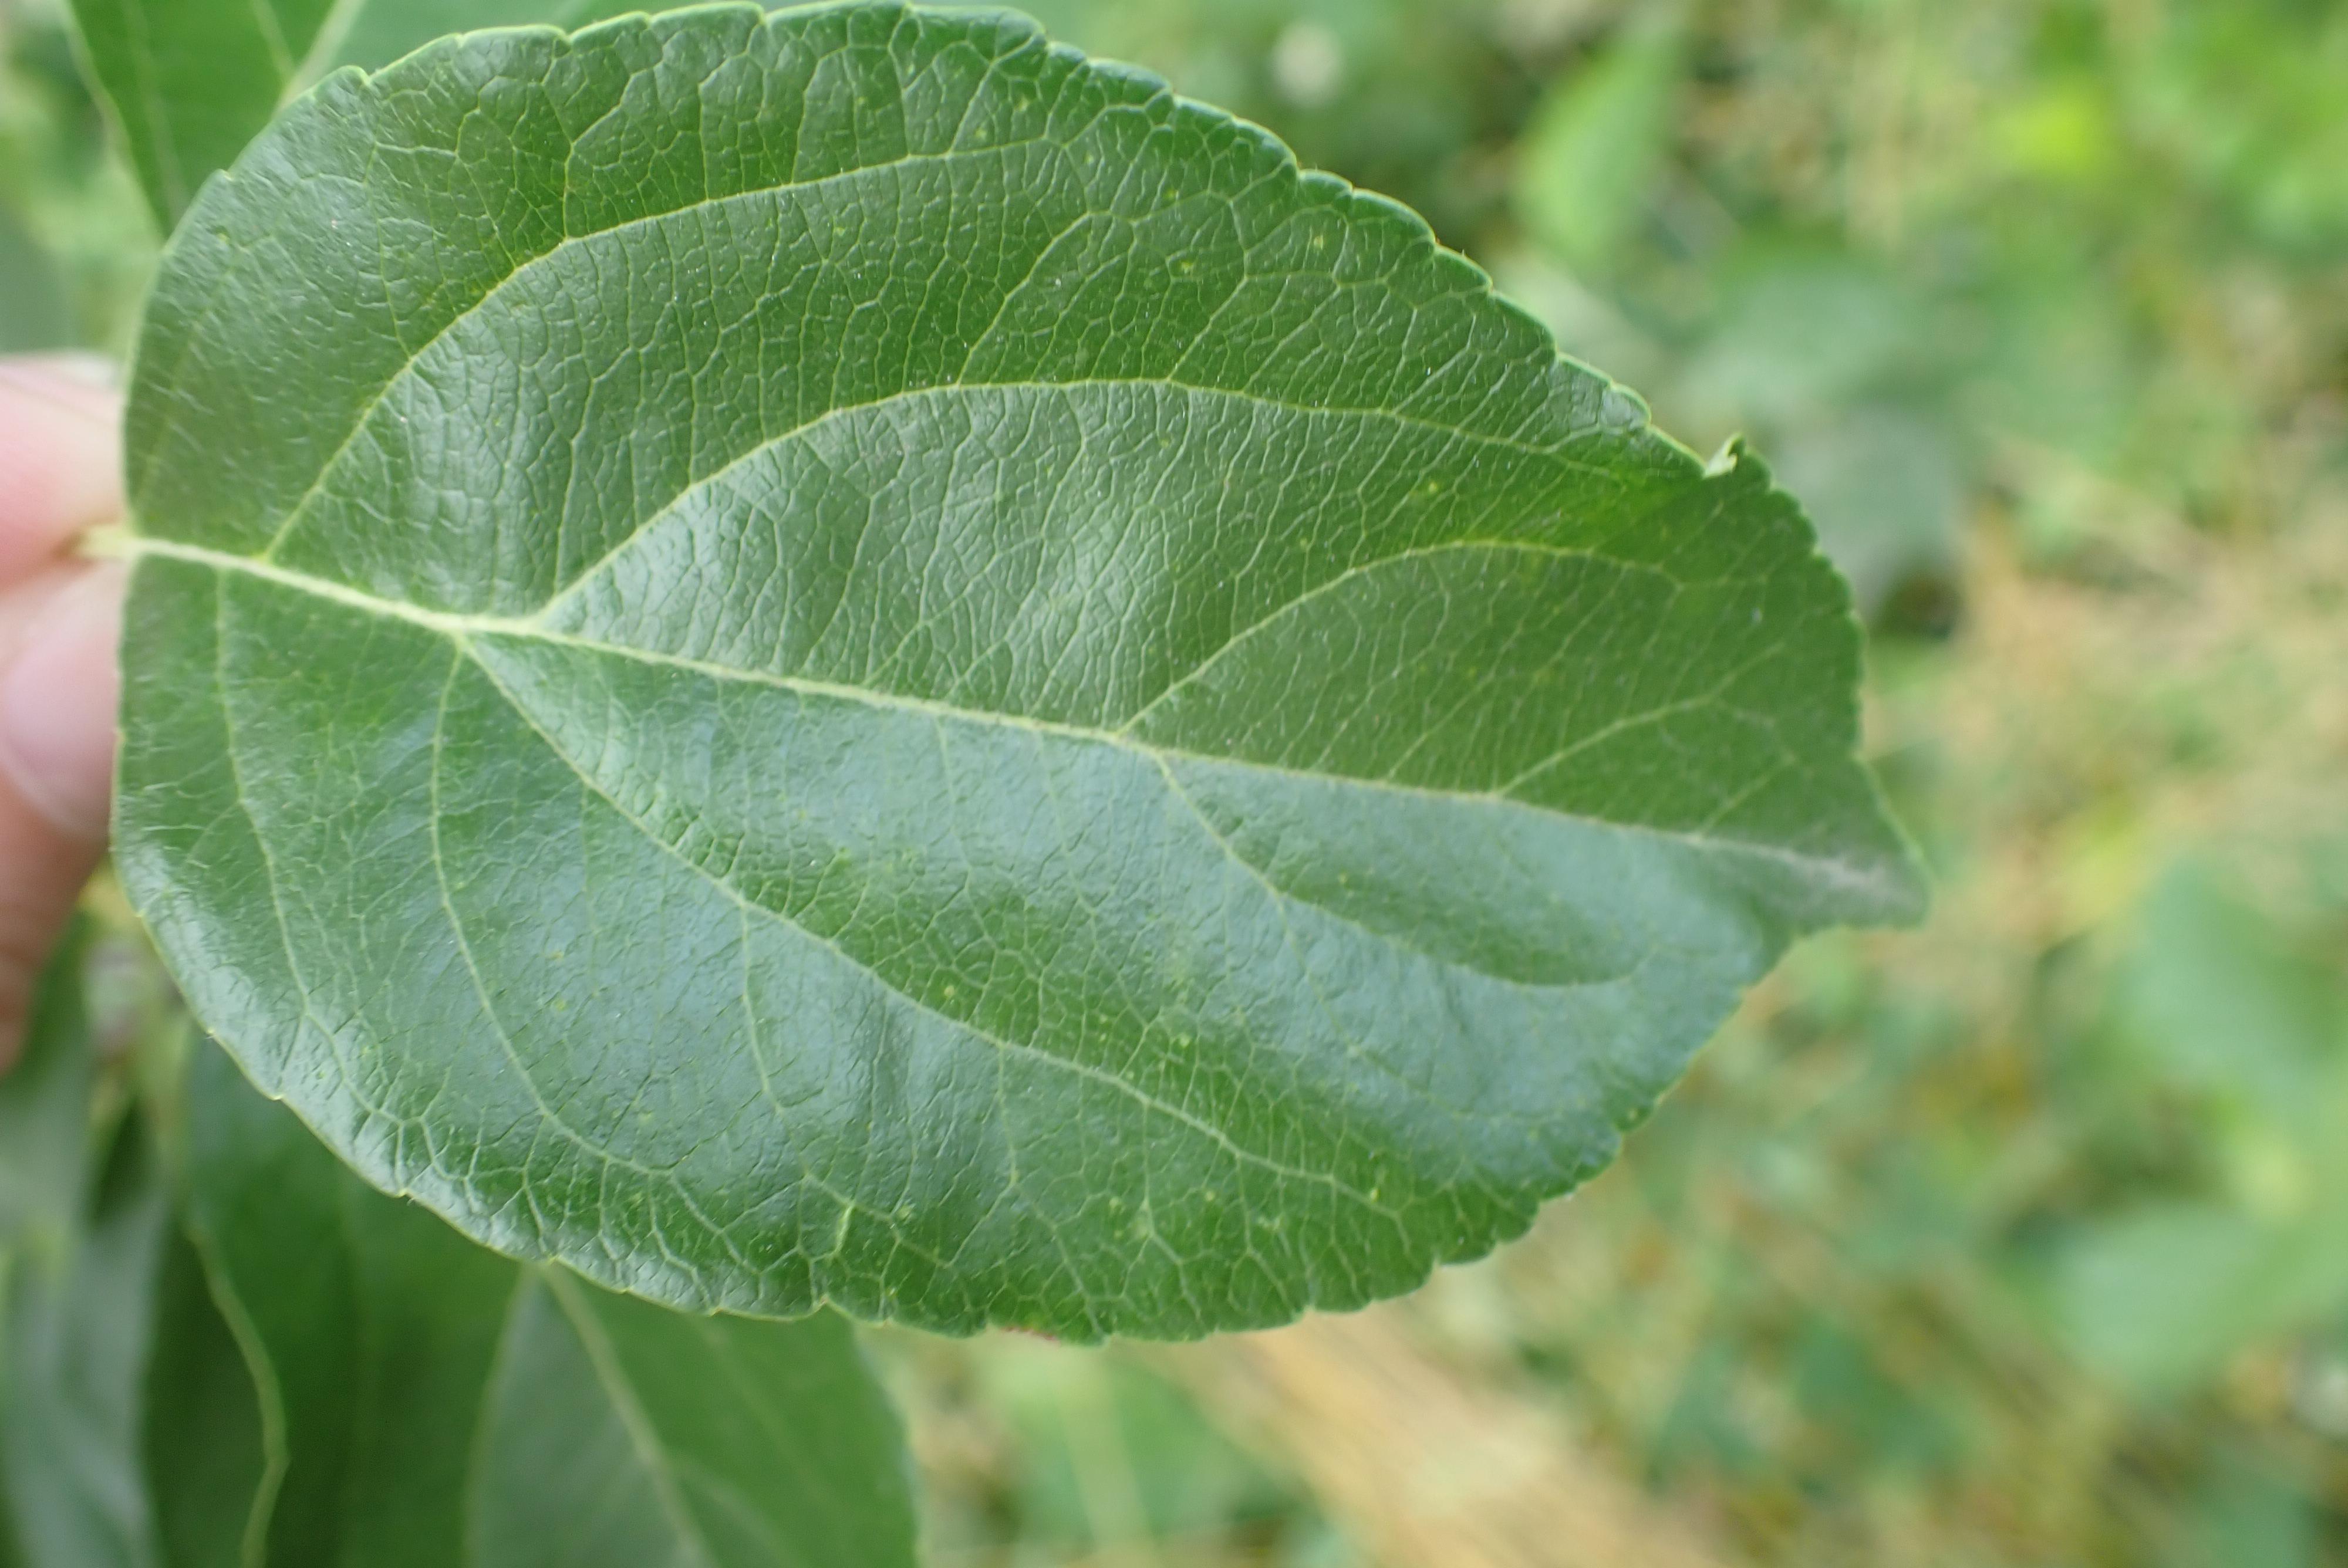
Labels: healthy